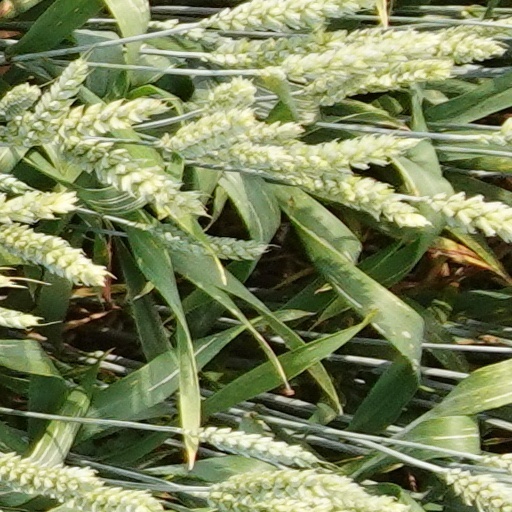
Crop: wheat